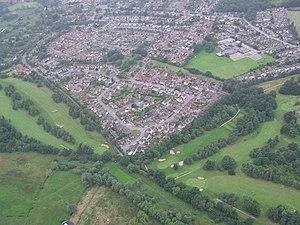
Comme toute activité humaine, la pratique du golf, comme la construction et l’entretien de terrains de golf génèrent des impacts environnementaux. Ces impacts sont notamment liés à la production et à la fin de vie des matériels utilisés pour le jeu ou l'entretien des terrains, aux moyens de transport utilisés pour les déplacements des pratiquants et employés, mais aussi aux terrains de golf et à leur gestion. Cette activité, sportive et de loisir, semble être de celles qui mobilisent le plus de ressources naturelles. Elle disperse dans l’environnement des quantités importantes d’intrants. Mais selon ses promoteurs, un terrain de golf peut aussi parfois présenter des aspects positifs pour l'environnement.